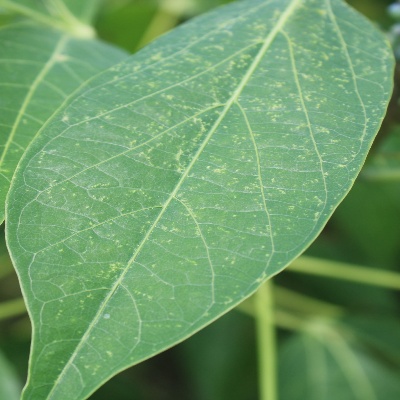
Crop: Cassava
Condition: green mite